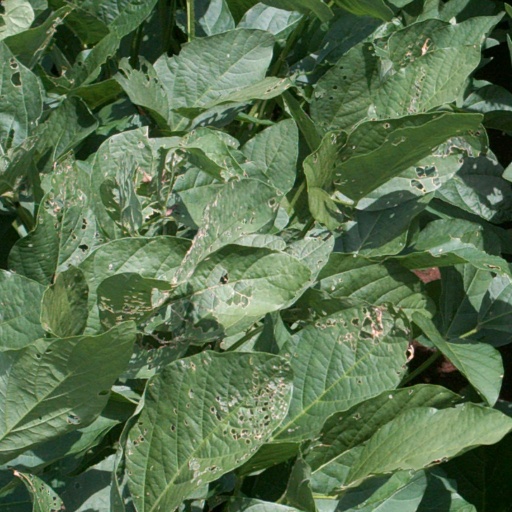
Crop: soybean